Beatus map

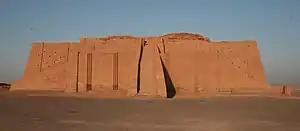

Mesopotamia is the region located between the rivers Tigris and Euphrates. There we find the regions of Babylon and Chaldea. Babylon was the ancient conqueror of the kingdom of Judah and the place where the Jewish people were exiled. In that city the revelations of the prophet Ezekiel took place, which had much influence on the creation of the Prophetic Chronicle. From Chaldea (South of Mesopotamia), the Asturian Chronicles supposed, came the hordes that invaded Spain and were defeated by Pelayo in Covadonga. The most important cities of this region include Ur, the birthplace of the patriarch Abraham, as well as Erech (or Uruk), which was founded by Enoch.